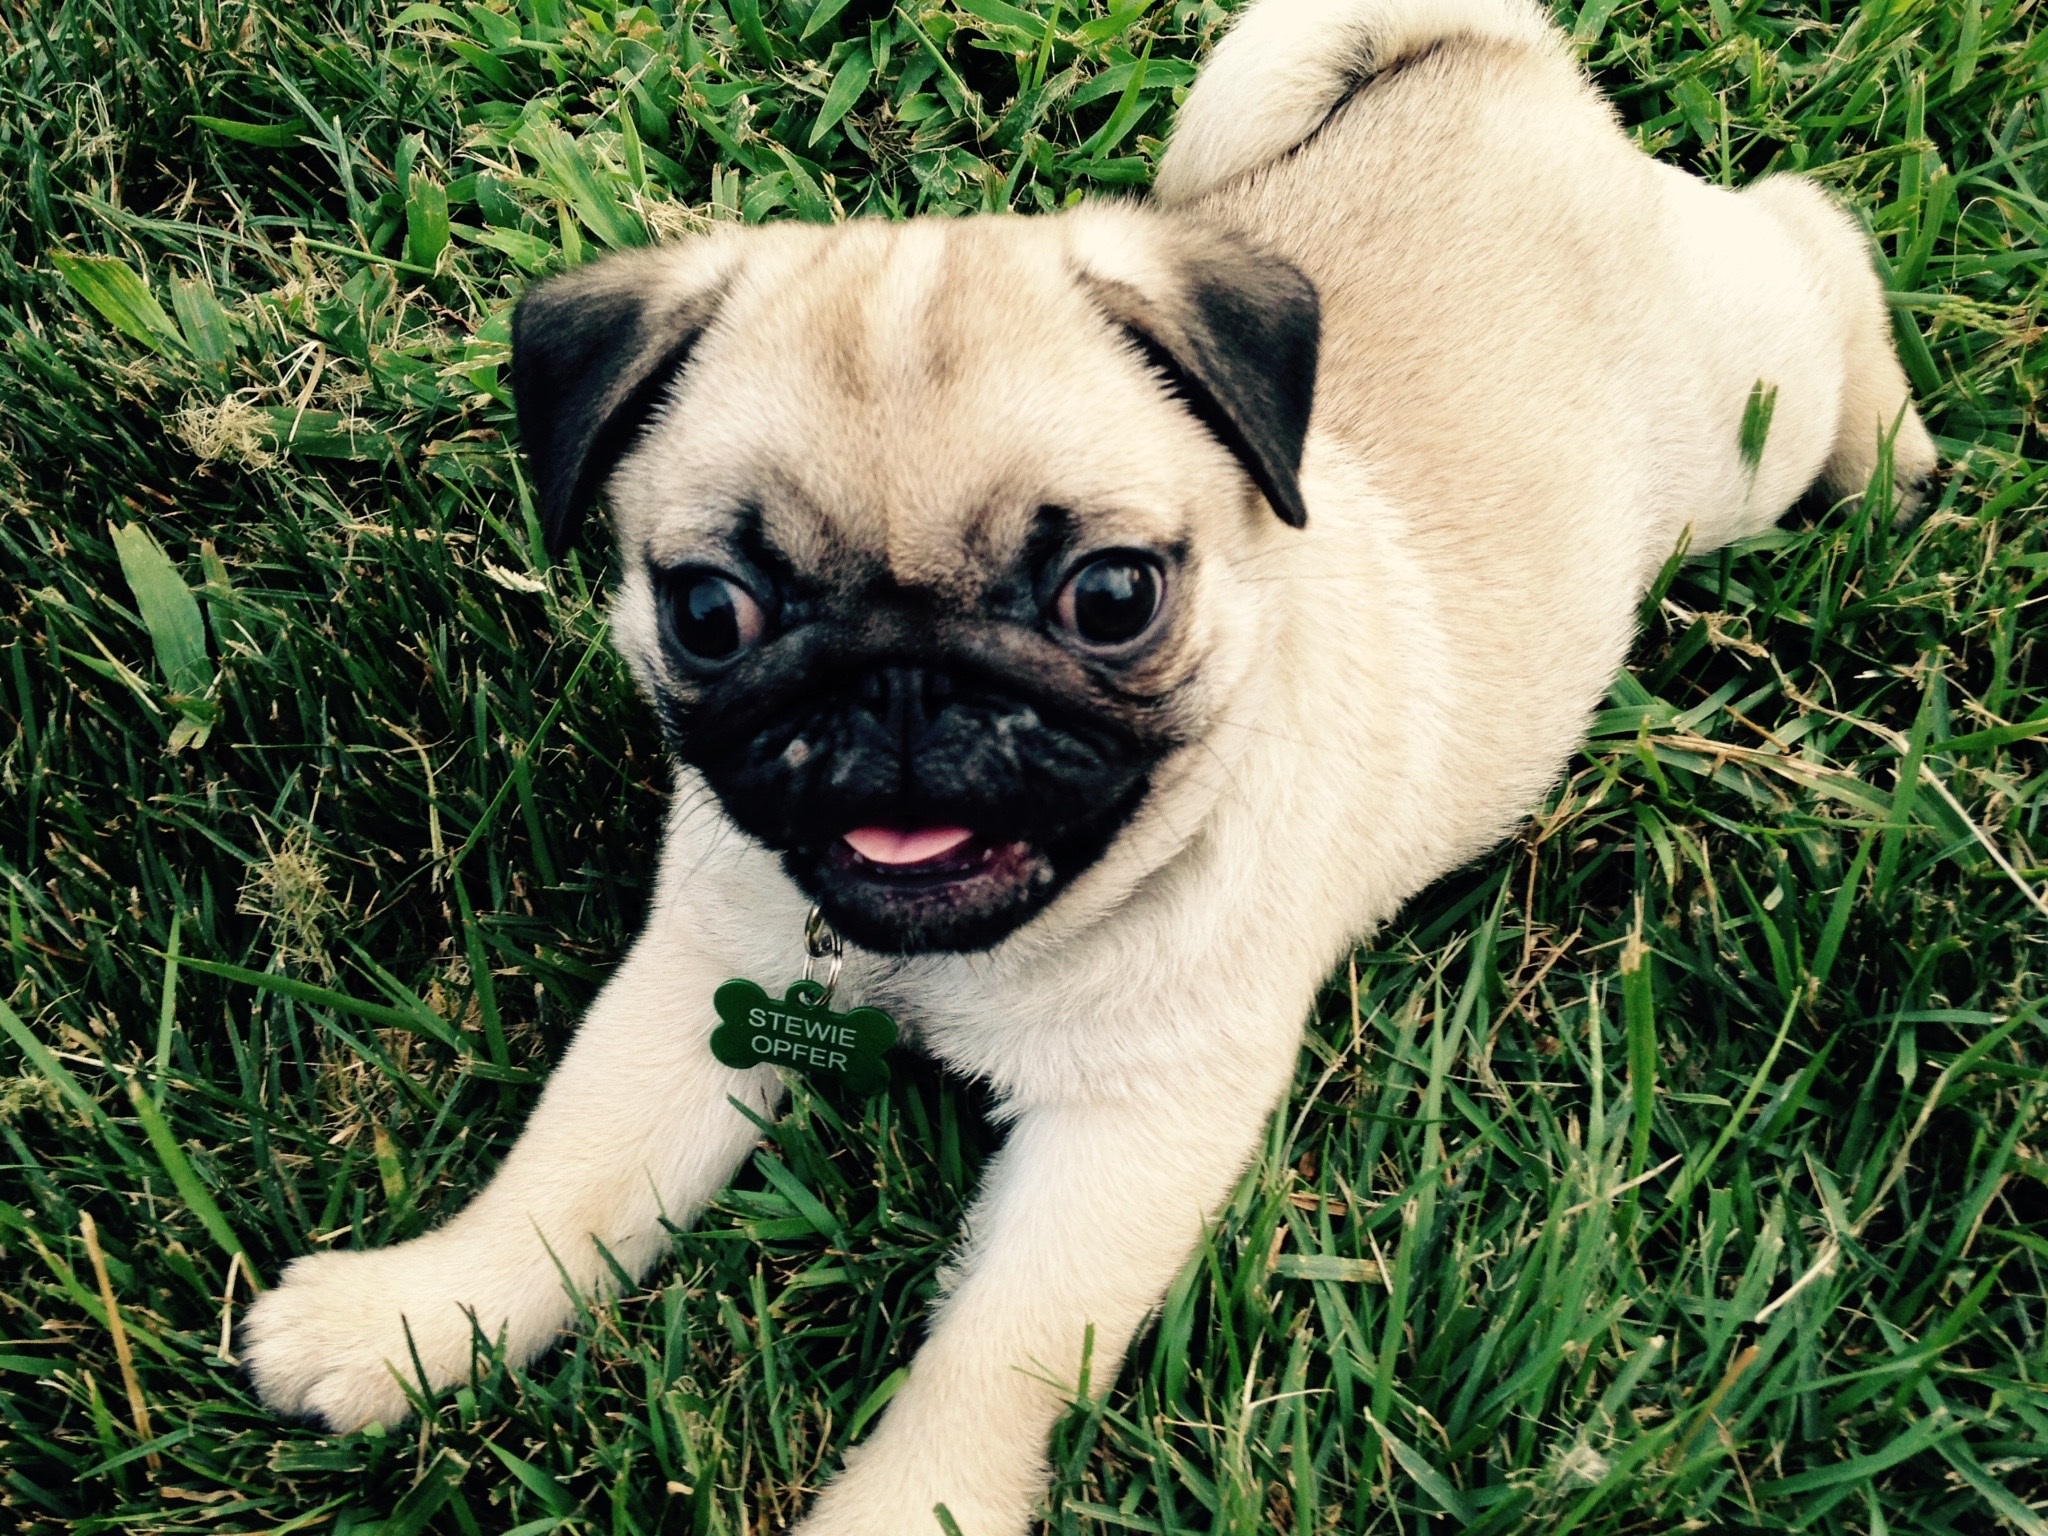
flower, puppy, dog, cute, canine, young, mammal, pug, lying down, little, vertebrate, dog breed, pup, doggy, pedigree, cute puppy, dog like mammal, carnivoran, dog crossbreeds